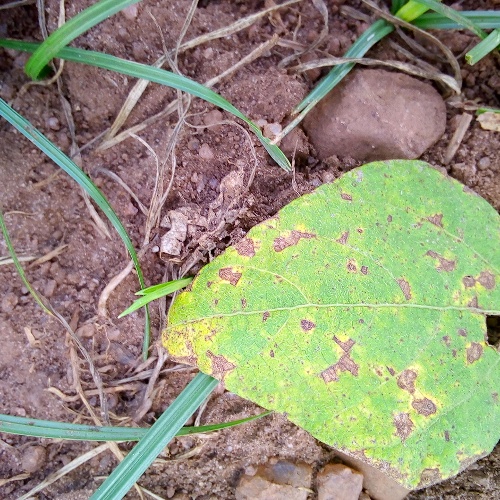
Leaf condition: angular_leaf_spot